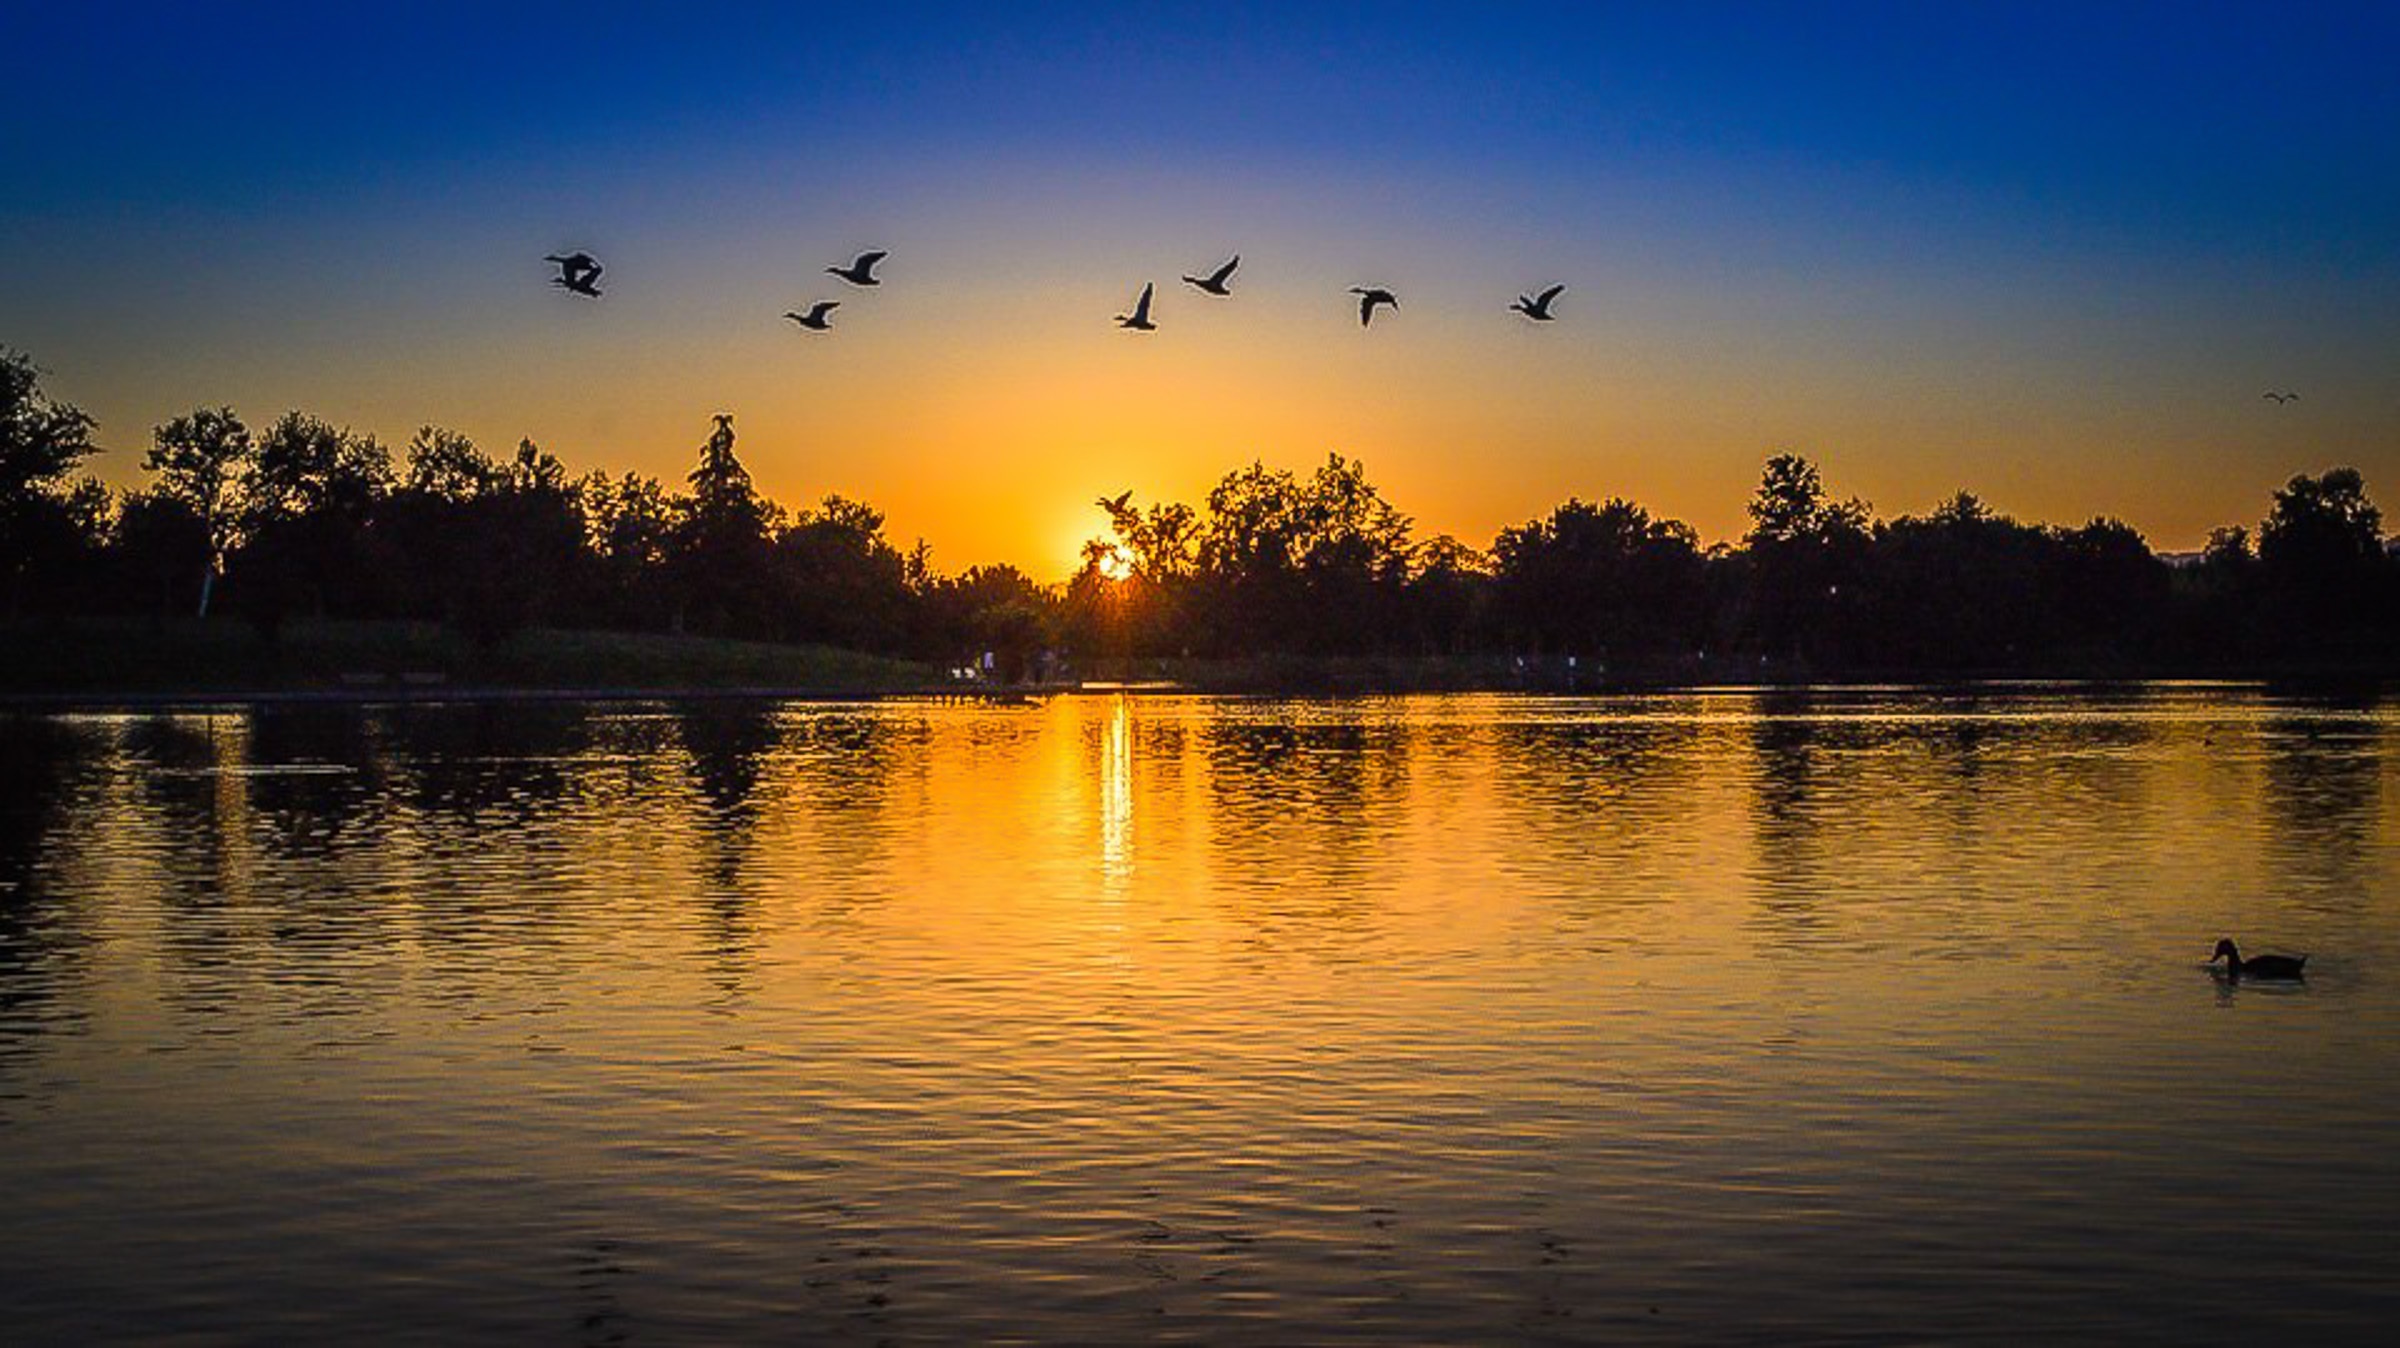
water, nature, sun, sunrise, sunset, sunlight, morning, lake, dawn, valley, dusk, evening, reflection, park, trees, long, day, ducks, afterglow, balboa, san fernando, atmospheric phenomenon